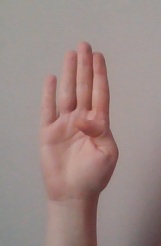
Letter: kaaf